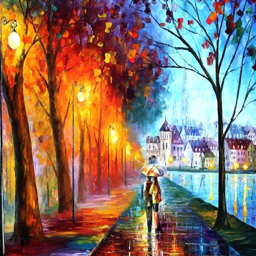
where would you be on a saturday night ?